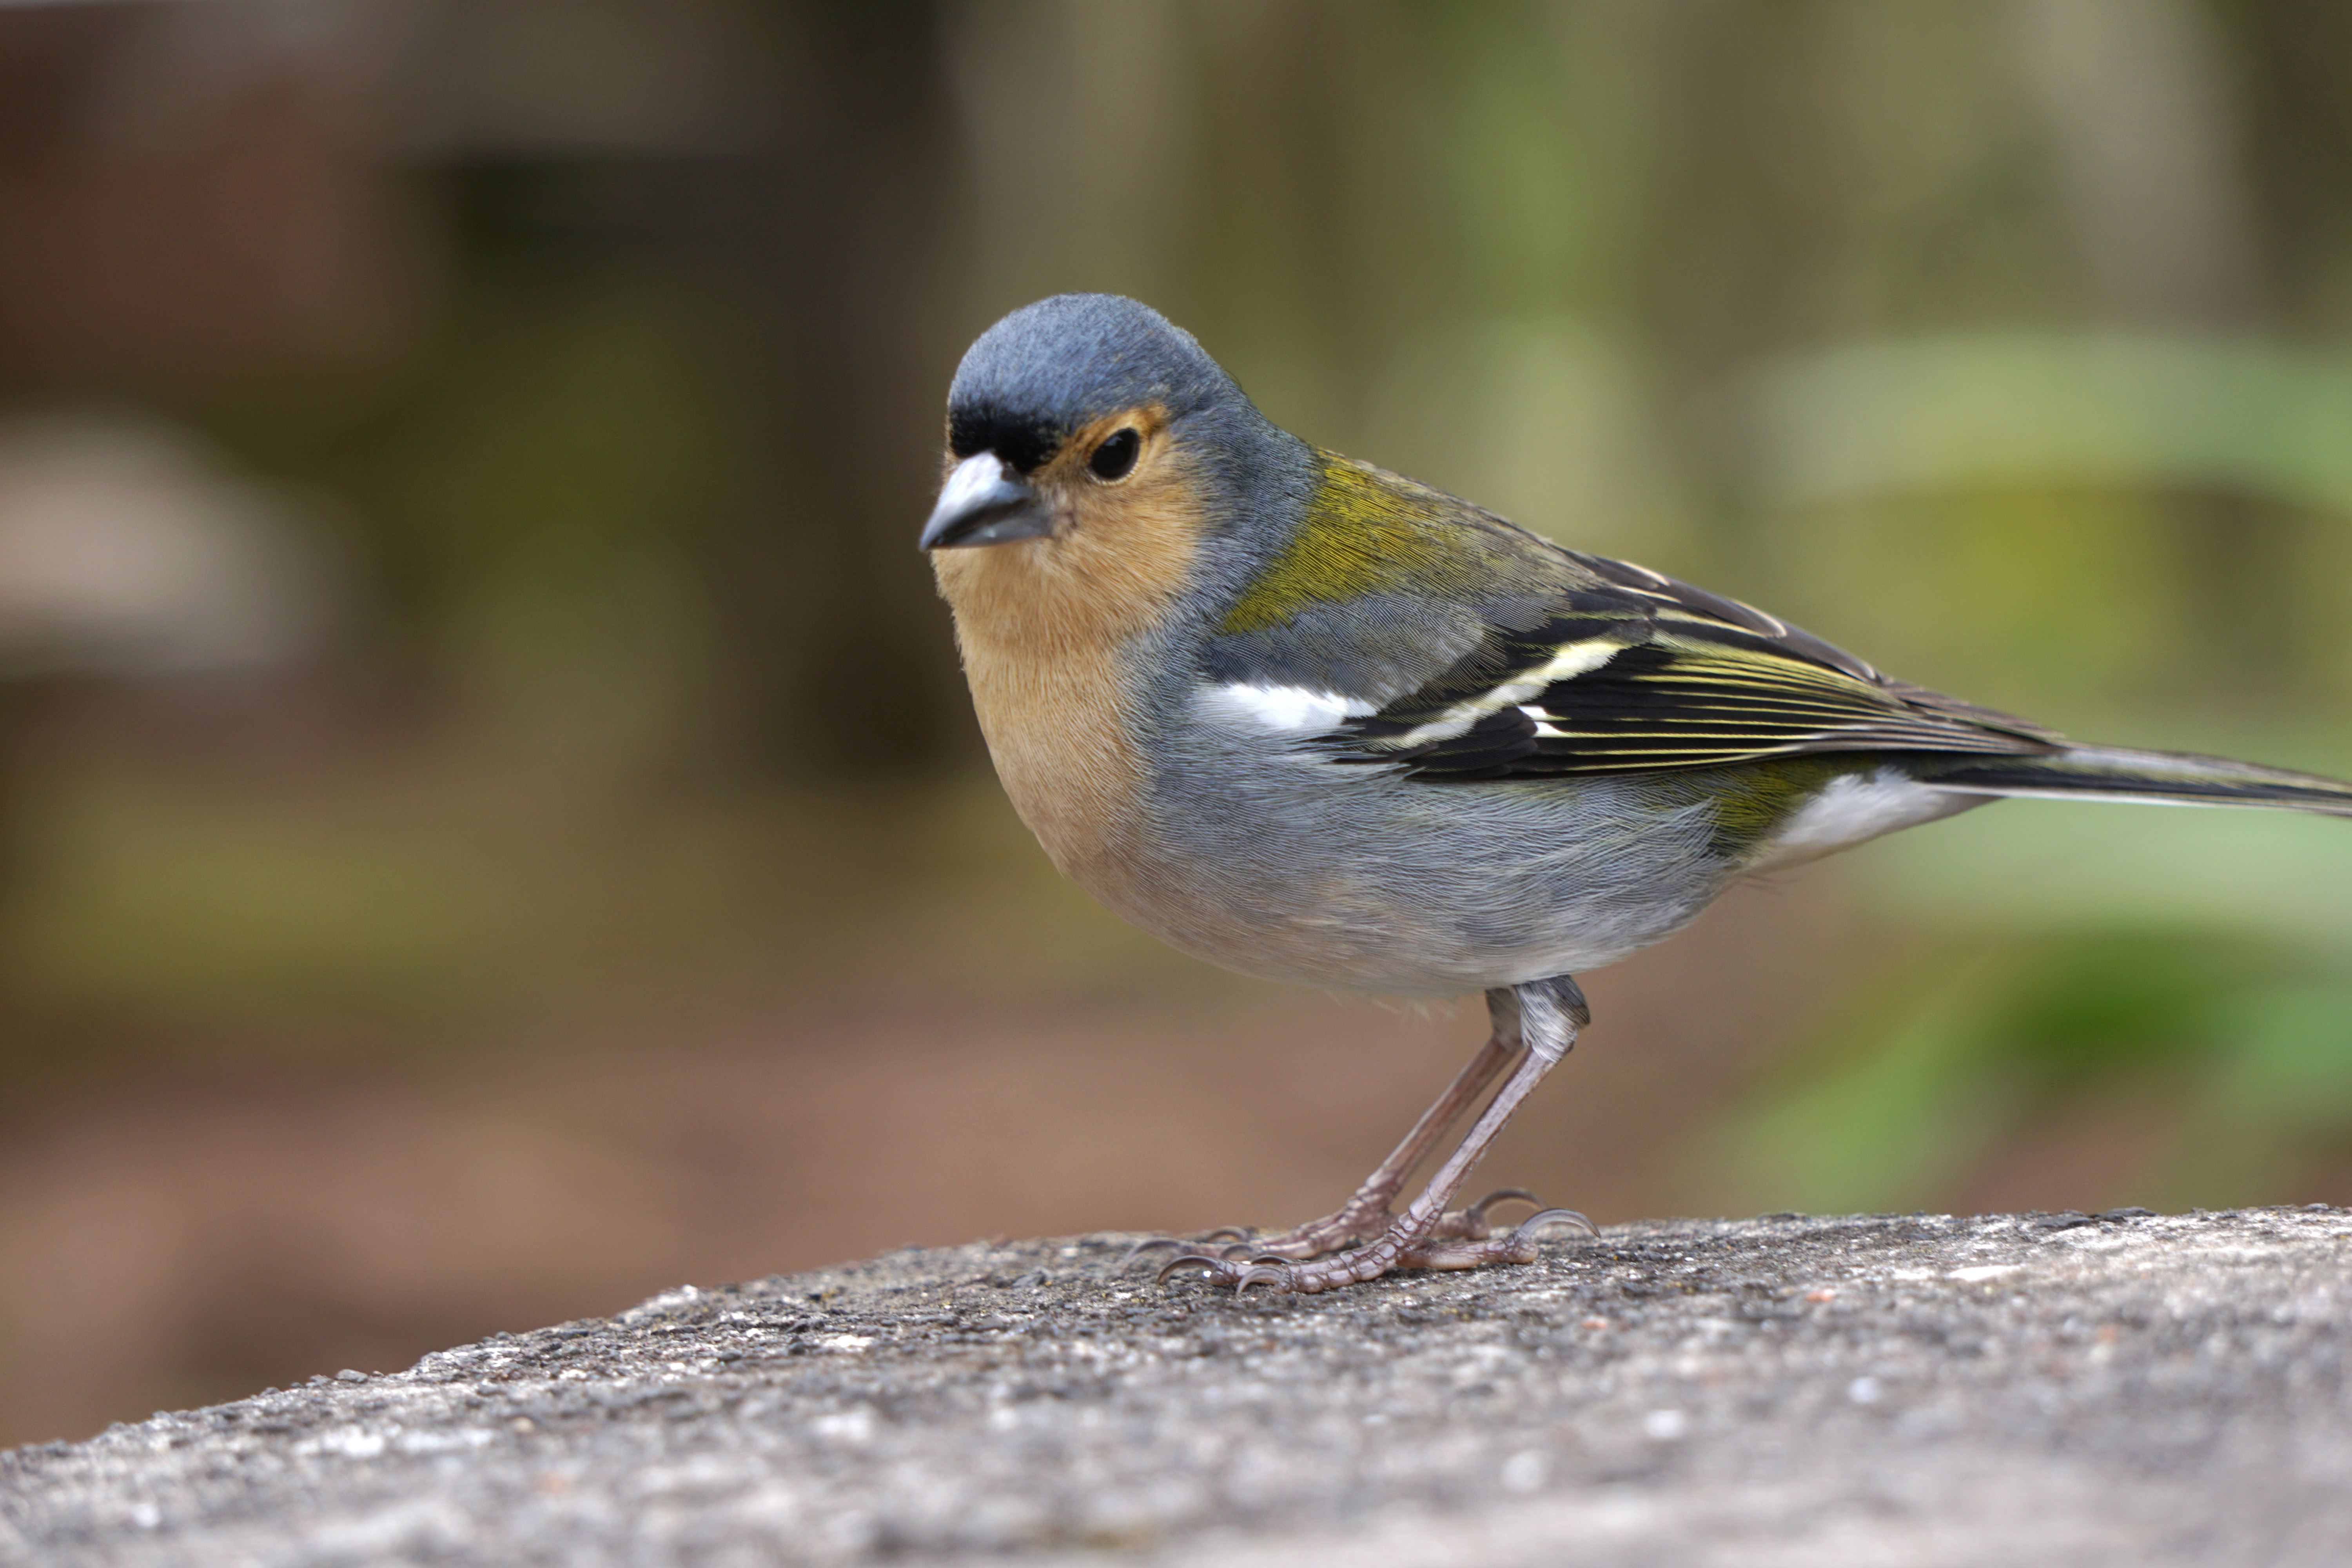
chaffinch, finch, bird, songbird, coat, feather, feathers, plumage, living in the wild, forage, foraging, female, closeup, spout, tame, nature, wilderness, fauna, beak, wildlife, old world flycatcher, chickadee, perching bird, emberizidae, organism, wing